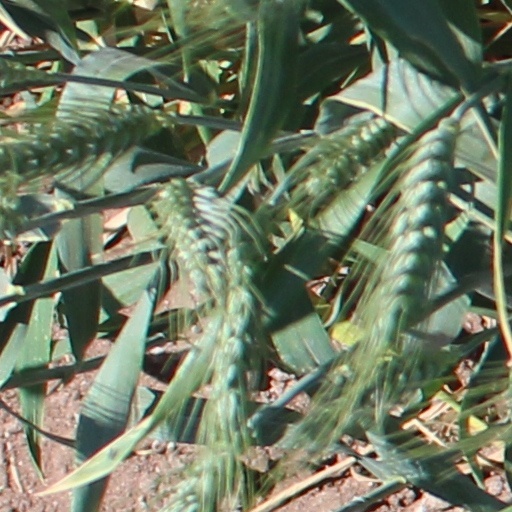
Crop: wheat